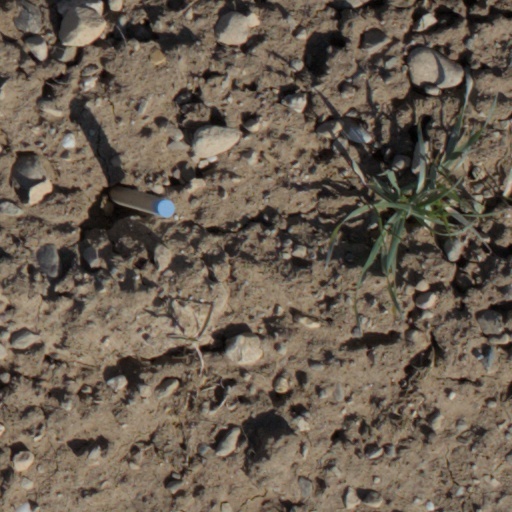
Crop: wheat